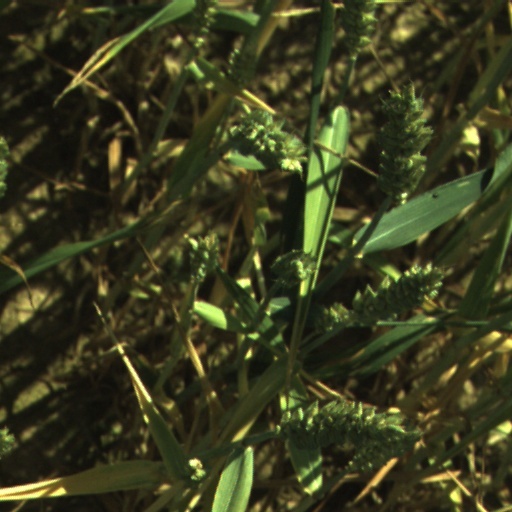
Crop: wheat